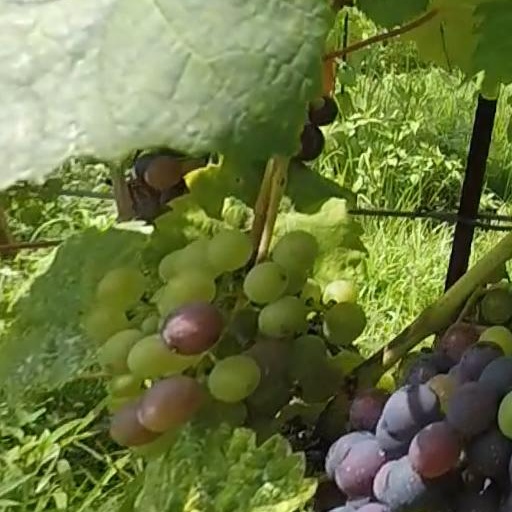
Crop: grape